WKBM

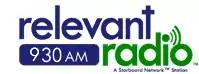
Former logo

In 2004, WAUR was sold to Starboard Broadcasting for $3.5 million, and the station began airing its current Catholic format as an affiliate of Relevant Radio. The station changed its call sign to the current WKBM on June 18, 2014.